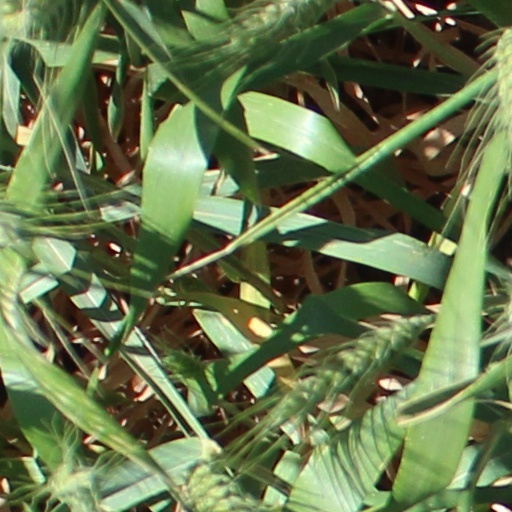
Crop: wheat